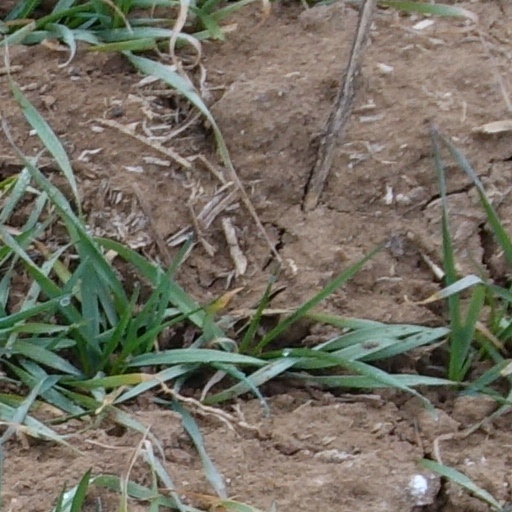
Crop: wheat